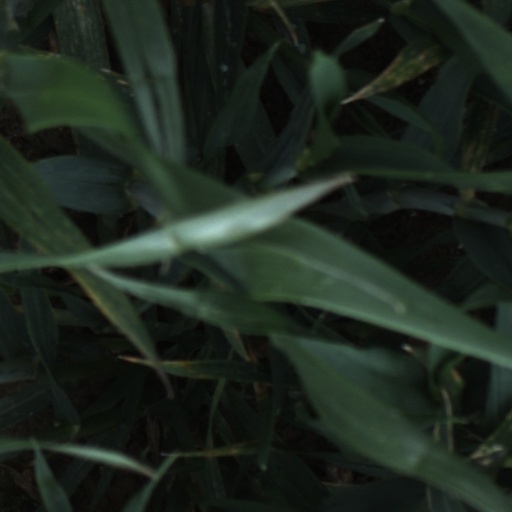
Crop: wheat